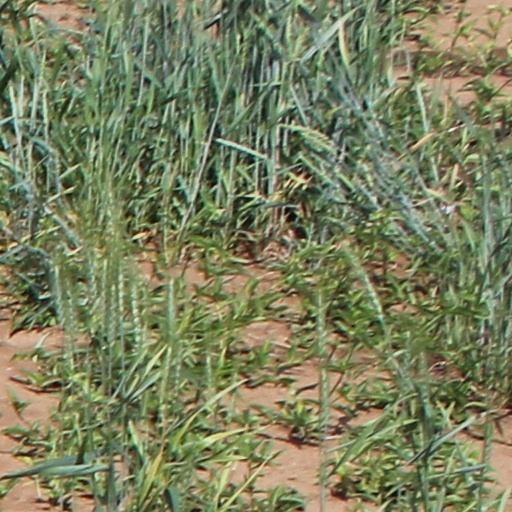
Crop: wheat